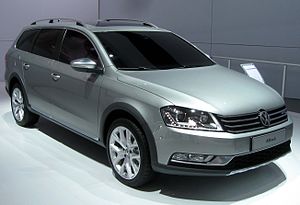
Volkswagen Passat B7 / Karrosseri / Passat Alltrack
Volkswagen Passat B7, som blev præsenteret for offentligheden på Paris Motor Show den 2. oktober 2010, var en stor mellemklassebil fra Volkswagen og efterfølger for Passat B6.